Jorge Ben (album)

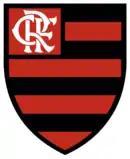
The Flamengo logo affixed to Ben's guitar on the album cover

The character of "Charles" is revisited on "Charles Anjo 45", one of several songs on the album that make allusions to the favelas of Brazil's poor non-white population. In the song, he is depicted as an underworld criminal figure from a Rio favela ("Robin Hood of the ghetto"). The narrative follows his melancholic departure for prison and his celebrated return to the neighborhood.